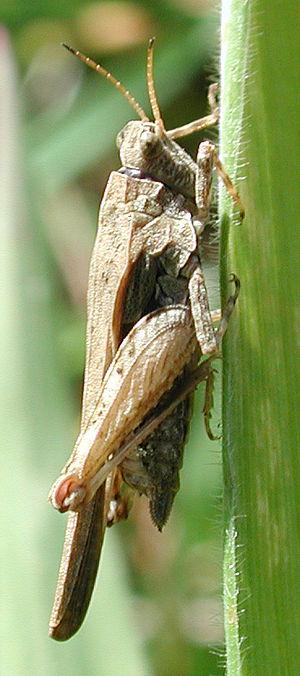
Le Site de Grand Intérêt Biologique des Viviers, plus connu sous le nom de Terril des Viviers est un ancien site de charbonnage s'étendant à l'est de Gilly, section de la ville de Charleroi.
Tetrix subulata est une espèce d'insectes orthoptères de la famille des Tetrigidae. Elle est appelée Tétrix riverain ou Tétrix subulé.